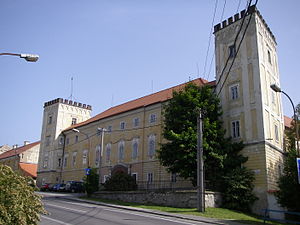
Žiar nad Hronom
Žiar nad Hronom er en by i det centrale Slovakiet. Byen ligger i regionen Banská Bystrica, ved bredden af floden Hron. Den ligger kun 170 kilometer fra den slovakiske hovedstad Bratislava. Byen har et areal på 39,09 km² og en befolkning på indbyggere.